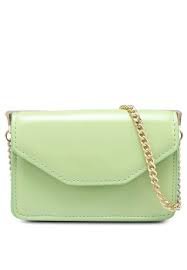
Label: Mango